Jefferson nickel

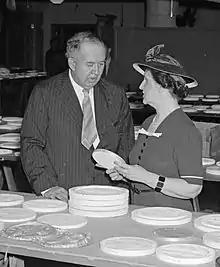
See caption

The design for the Buffalo nickel is well regarded today, and has appeared both on a commemorative silver dollar and a bullion coin. However, during the time it was struck (1913–1938), it was less well liked, especially by Mint authorities, whose attempts to bring out the full design increased an already high rate of die breakage. By 1938, it had been struck for 25 years, thus becoming eligible to be replaced by action of the Secretary of the Treasury rather than by Congress. The Mint, which is part of the Department of the Treasury, moved quickly and without public protest to replace the coin.